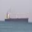
Label: ship